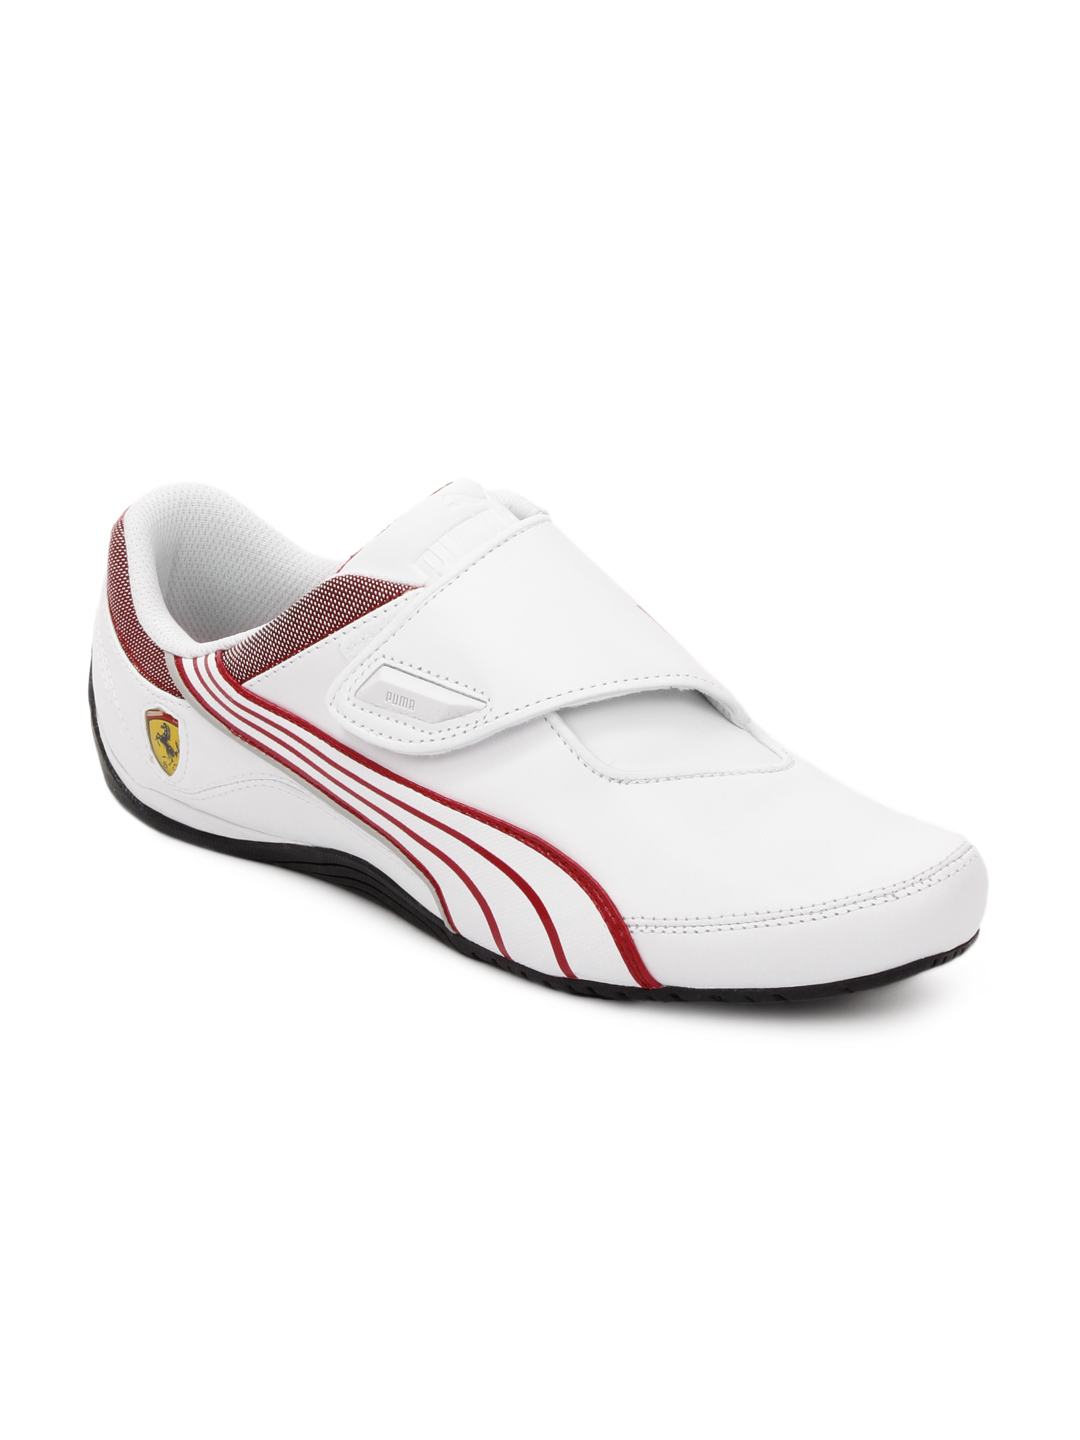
Puma Men White Drift Shoes
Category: Footwear / Shoes / Casual Shoes
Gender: Men
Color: White
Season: Summer 2012
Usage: Casual